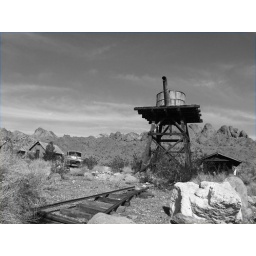
Old water tower near Nelson, Nevada. Photo taken January 9, 2011 with a Canon Powershot SX20IS.